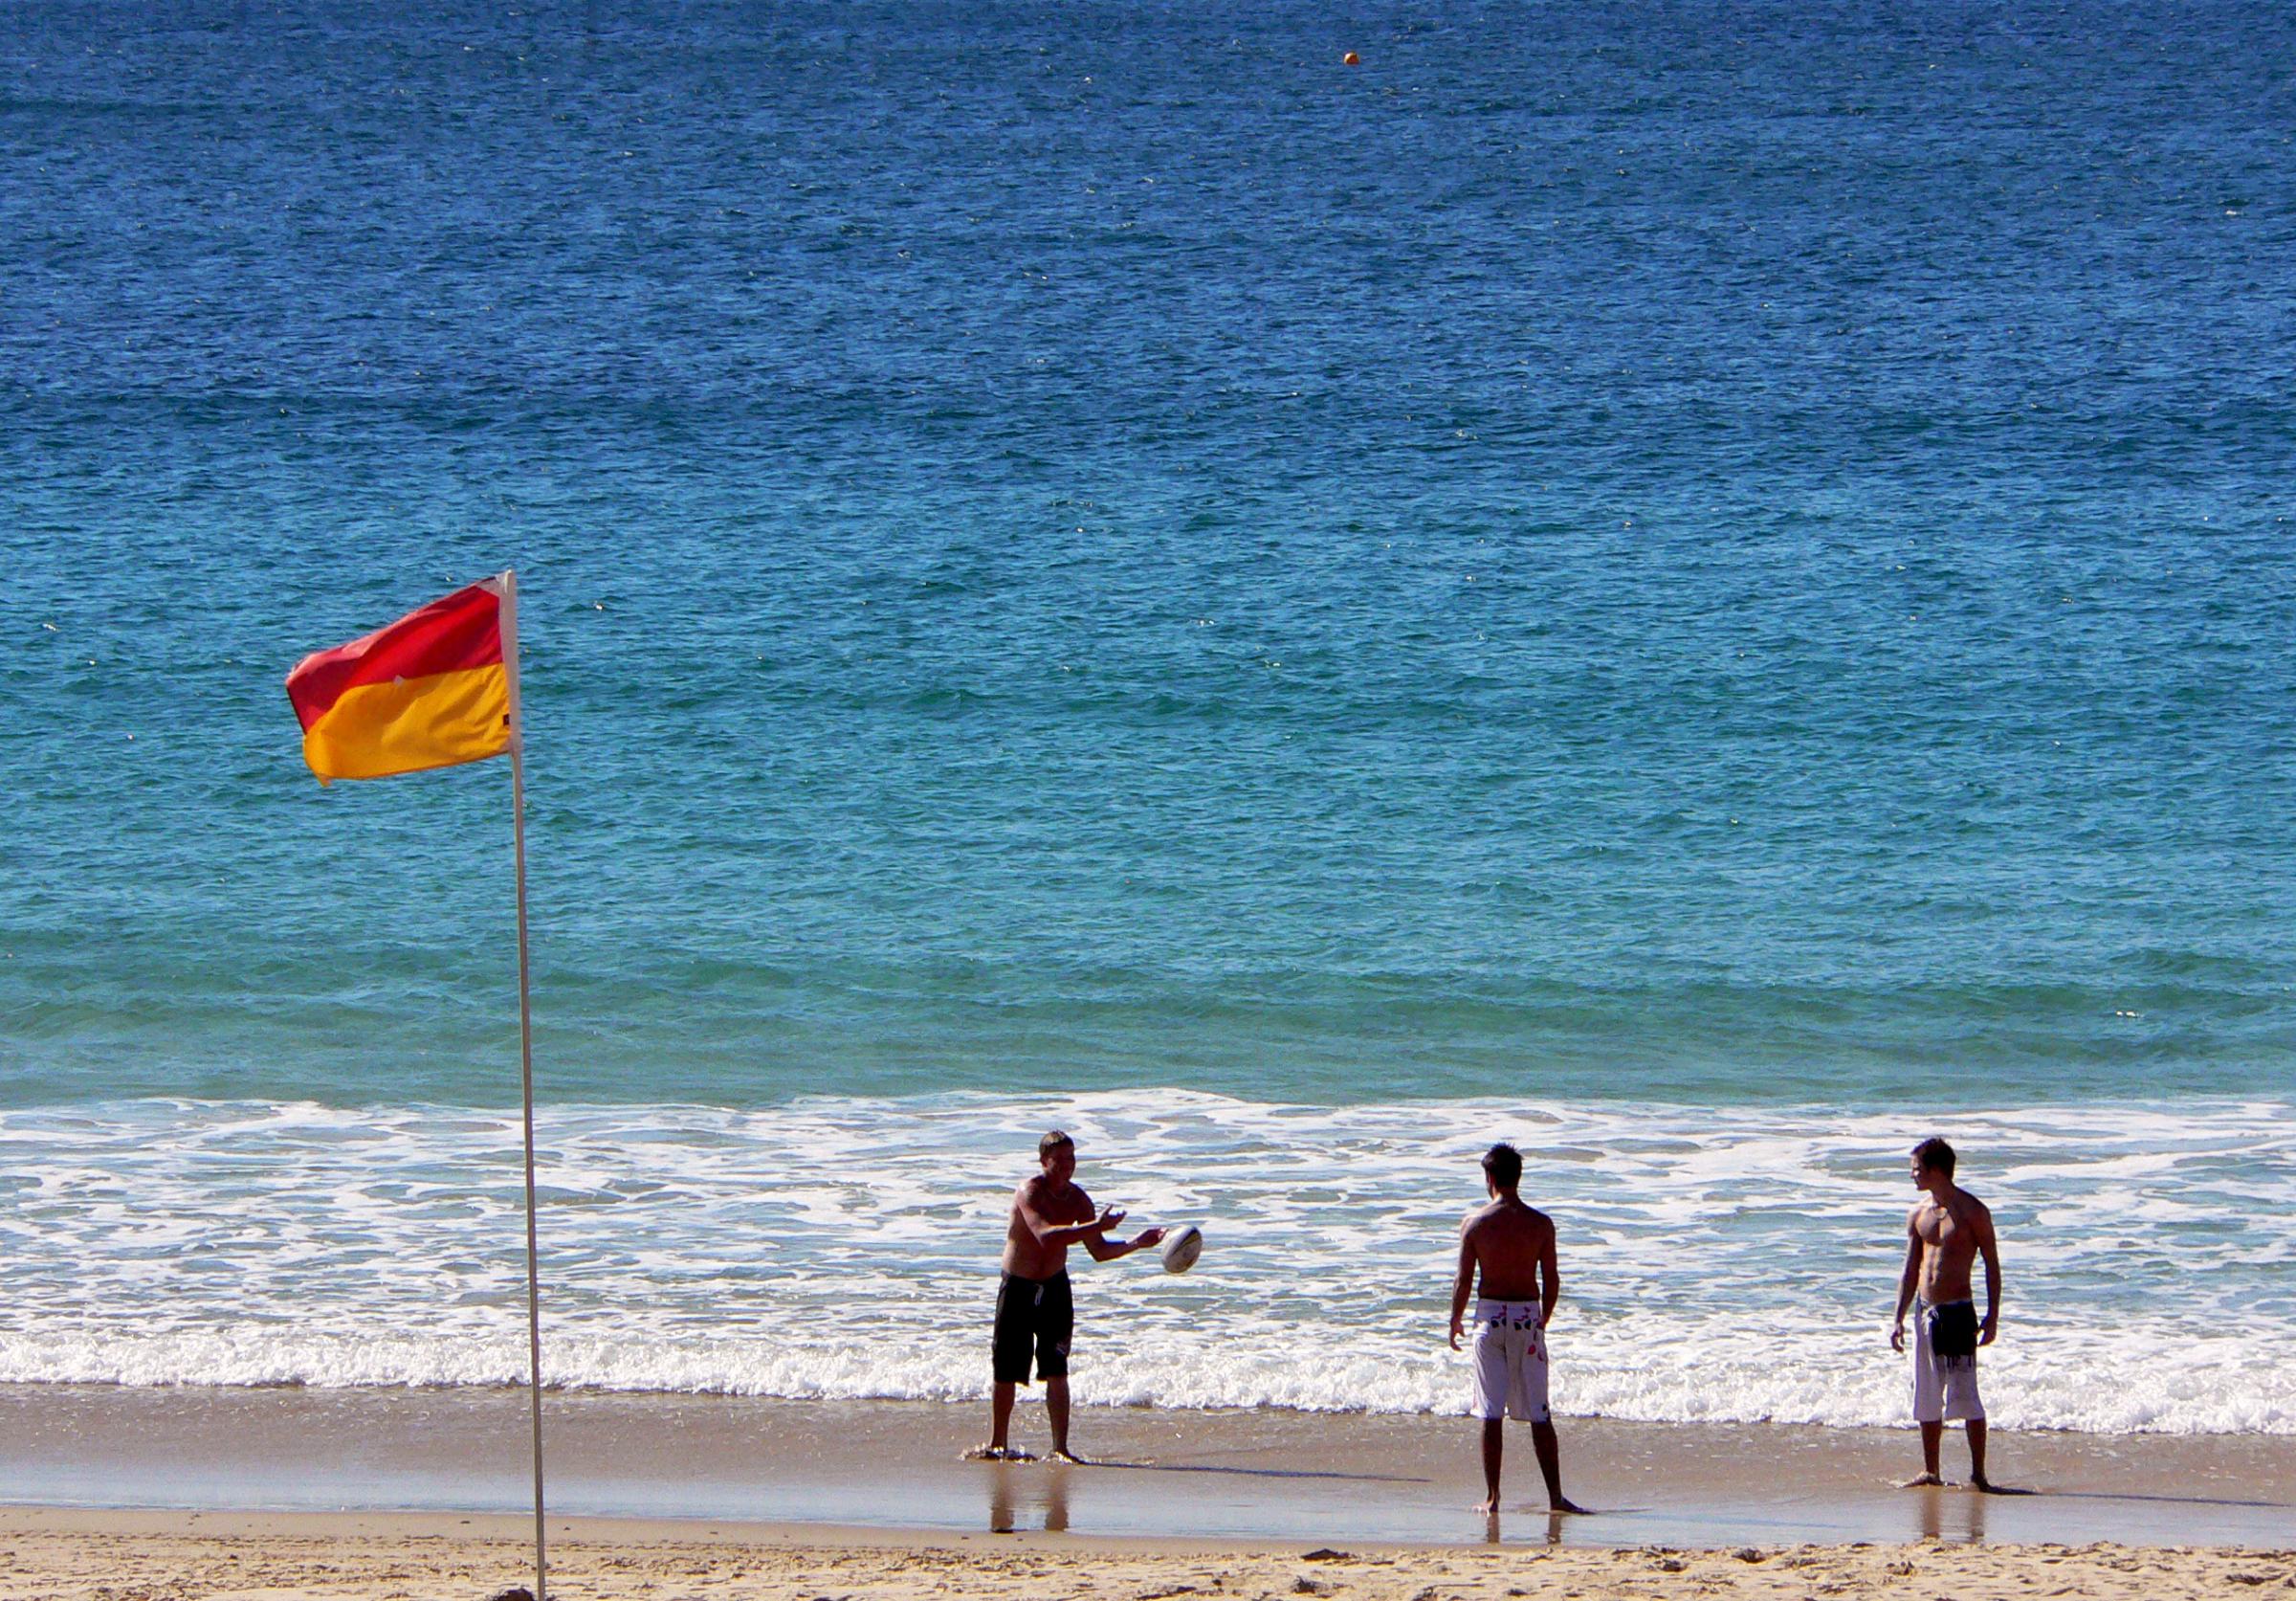
beach, sea, coast, sand, ocean, horizon, shore, wave, vacation, surf, bay, body of water, great, beaches, bridgecamera, seacliffs, beachfunaustralia, wind wave